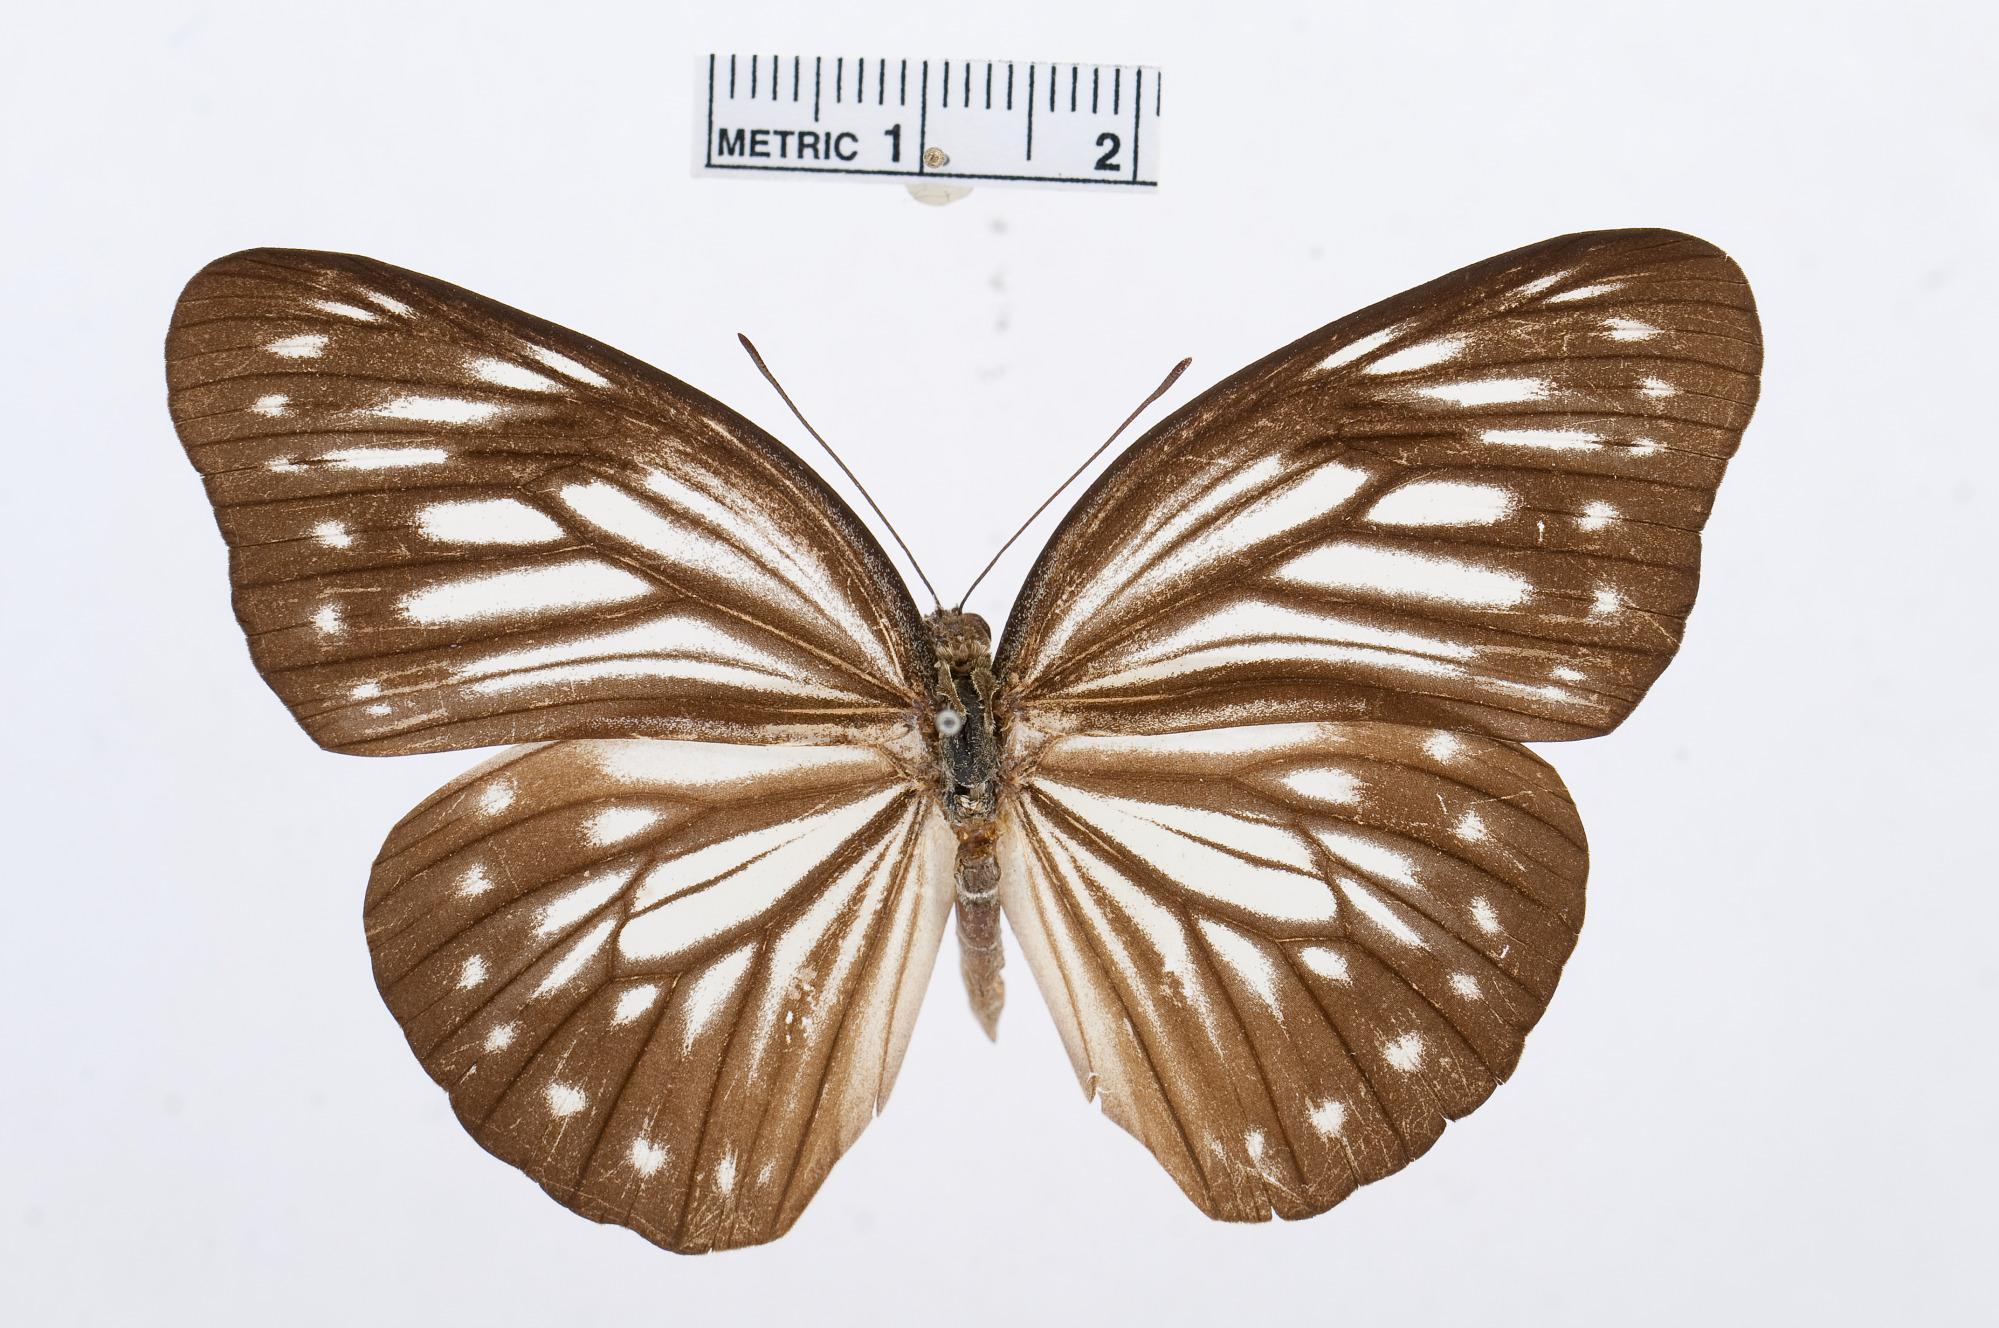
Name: Pareronia phocaea
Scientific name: Pareronia phocaea
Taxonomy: Animalia, Arthropoda, Hexapoda, Insecta, Lepidoptera, Pieridae, Pierinae